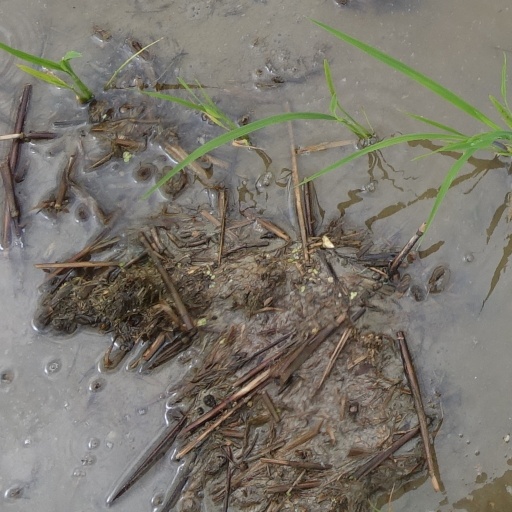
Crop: rice